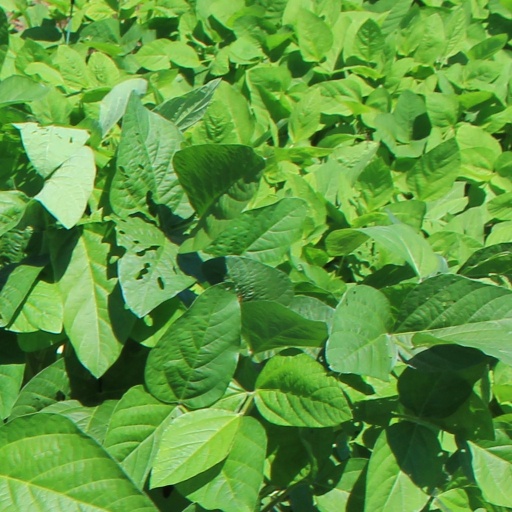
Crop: soybean